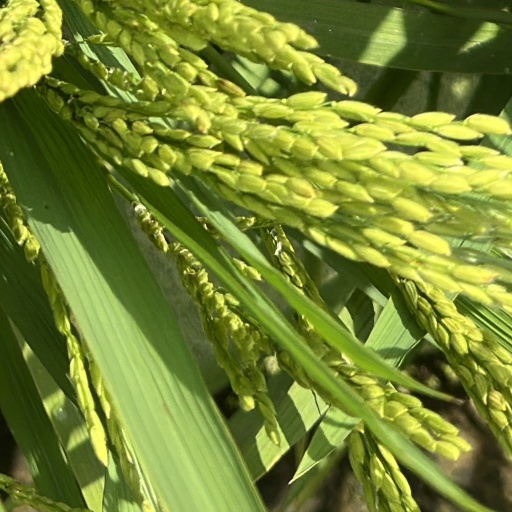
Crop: rice